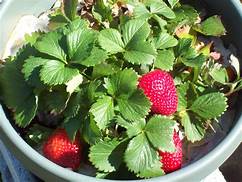
Label: Strawberry